Miles (film)

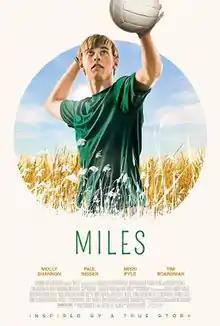

, the film holds an approval rating of 64% on Rotten Tomatoes, based on 11 reviews with an average rating of 6.6/10. Nayanika Kapoor of Common Sense Media awarded the film three stars out of five.